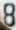
Number: 8